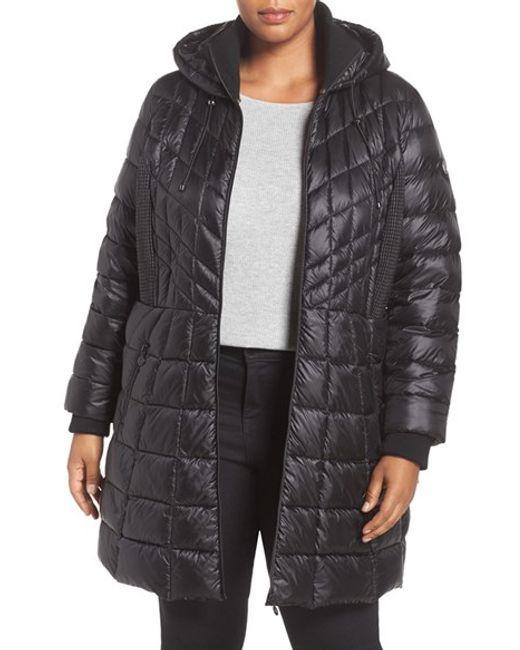
Packbarer Puffermantel mit Kapuze schwarze Farbe langer Stil